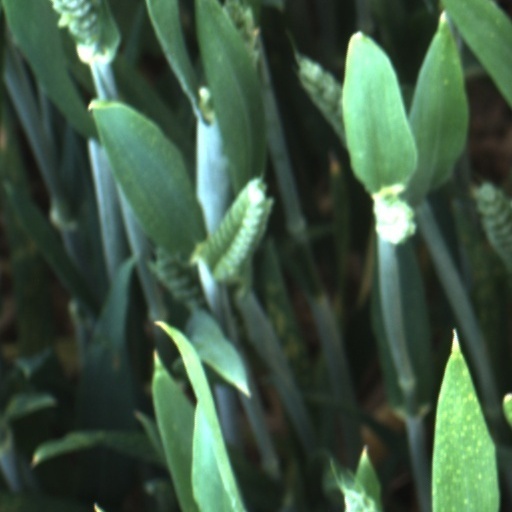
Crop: wheat